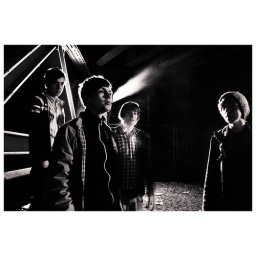
Metamusic in black and white